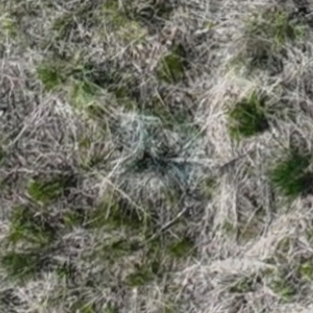
Month: may
Dye color: blue
Dye concentration: low